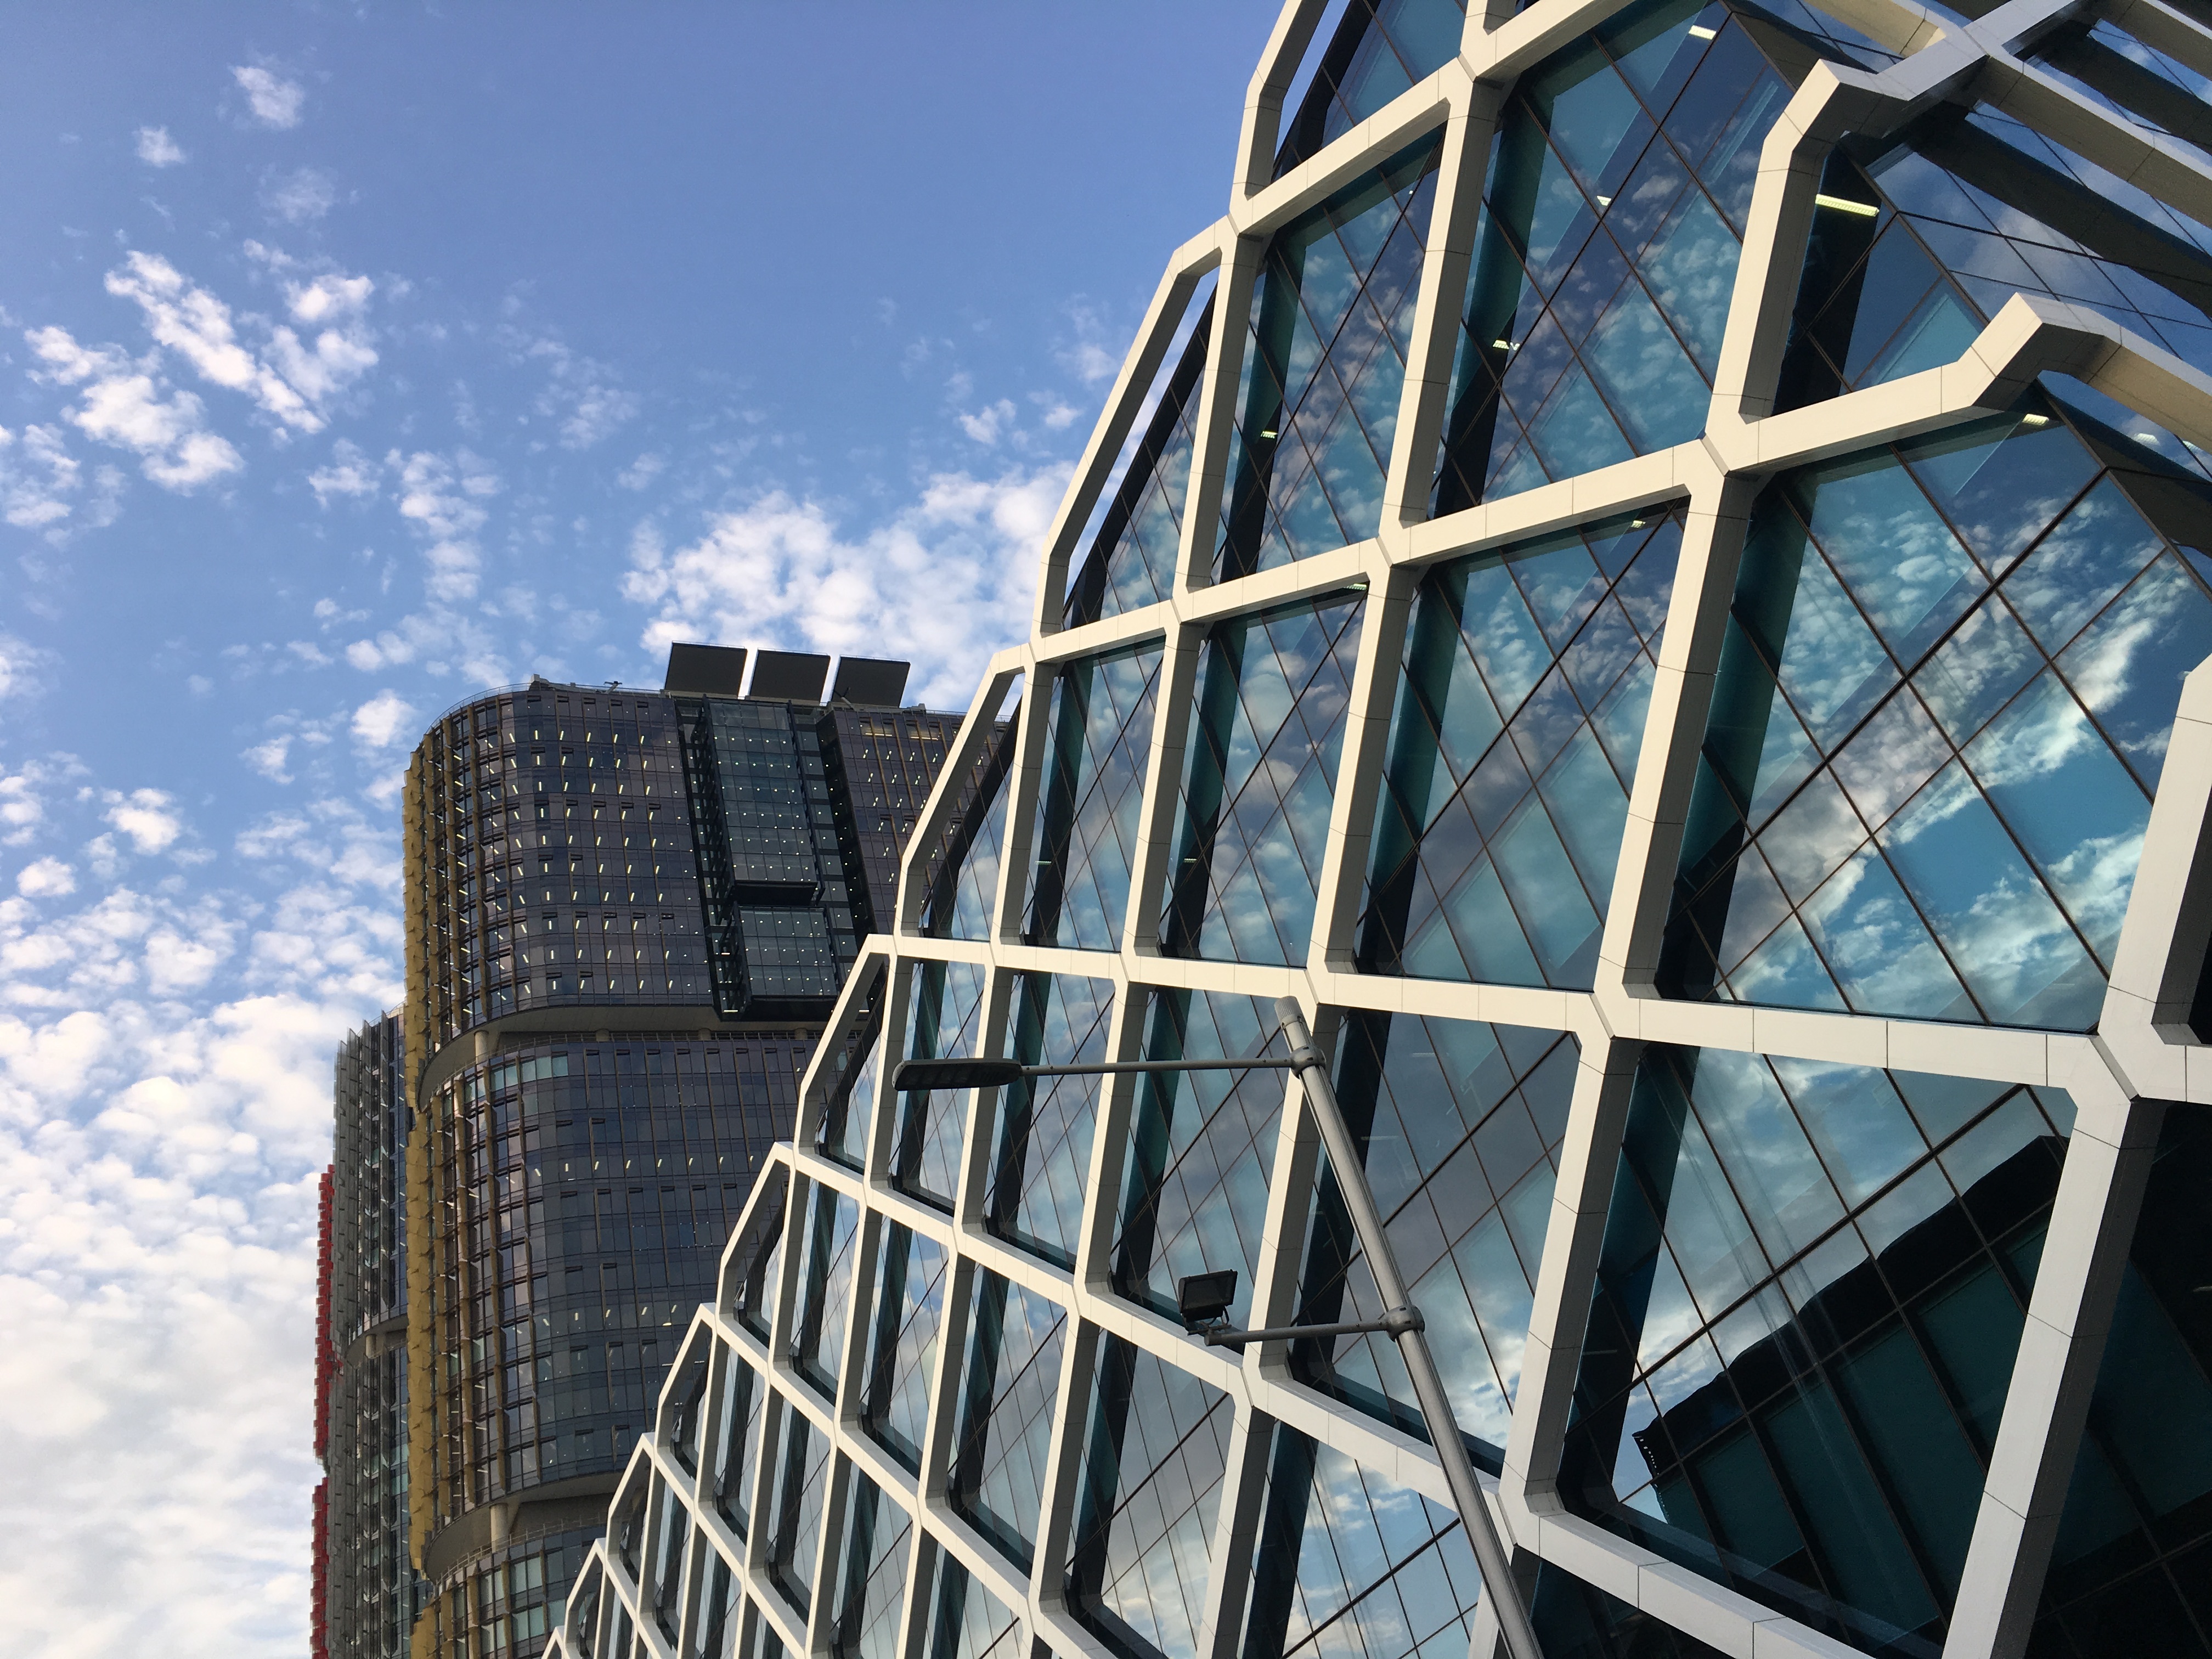
architecture, sky, skyline, window, glass, roof, building, city, skyscraper, urban, cityscape, downtown, steel, construction, reflection, tower, office, landmark, facade, blue, modern, tower block, futuristic, outdoors, clouds, windows, urban area